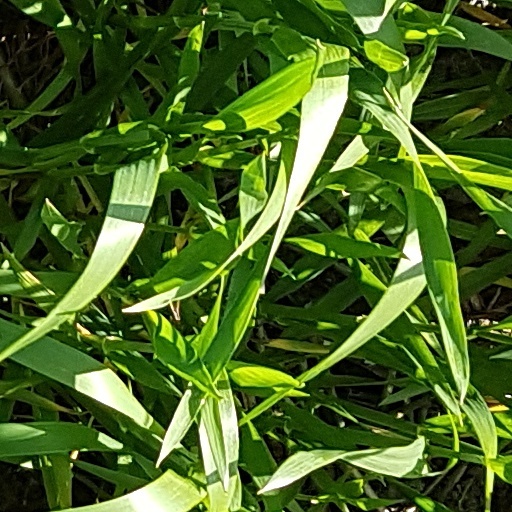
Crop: wheat